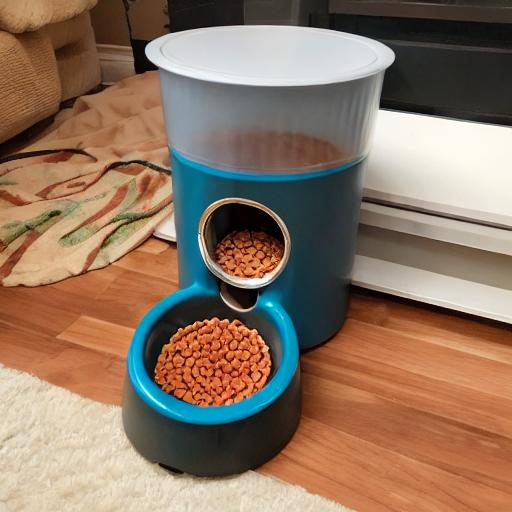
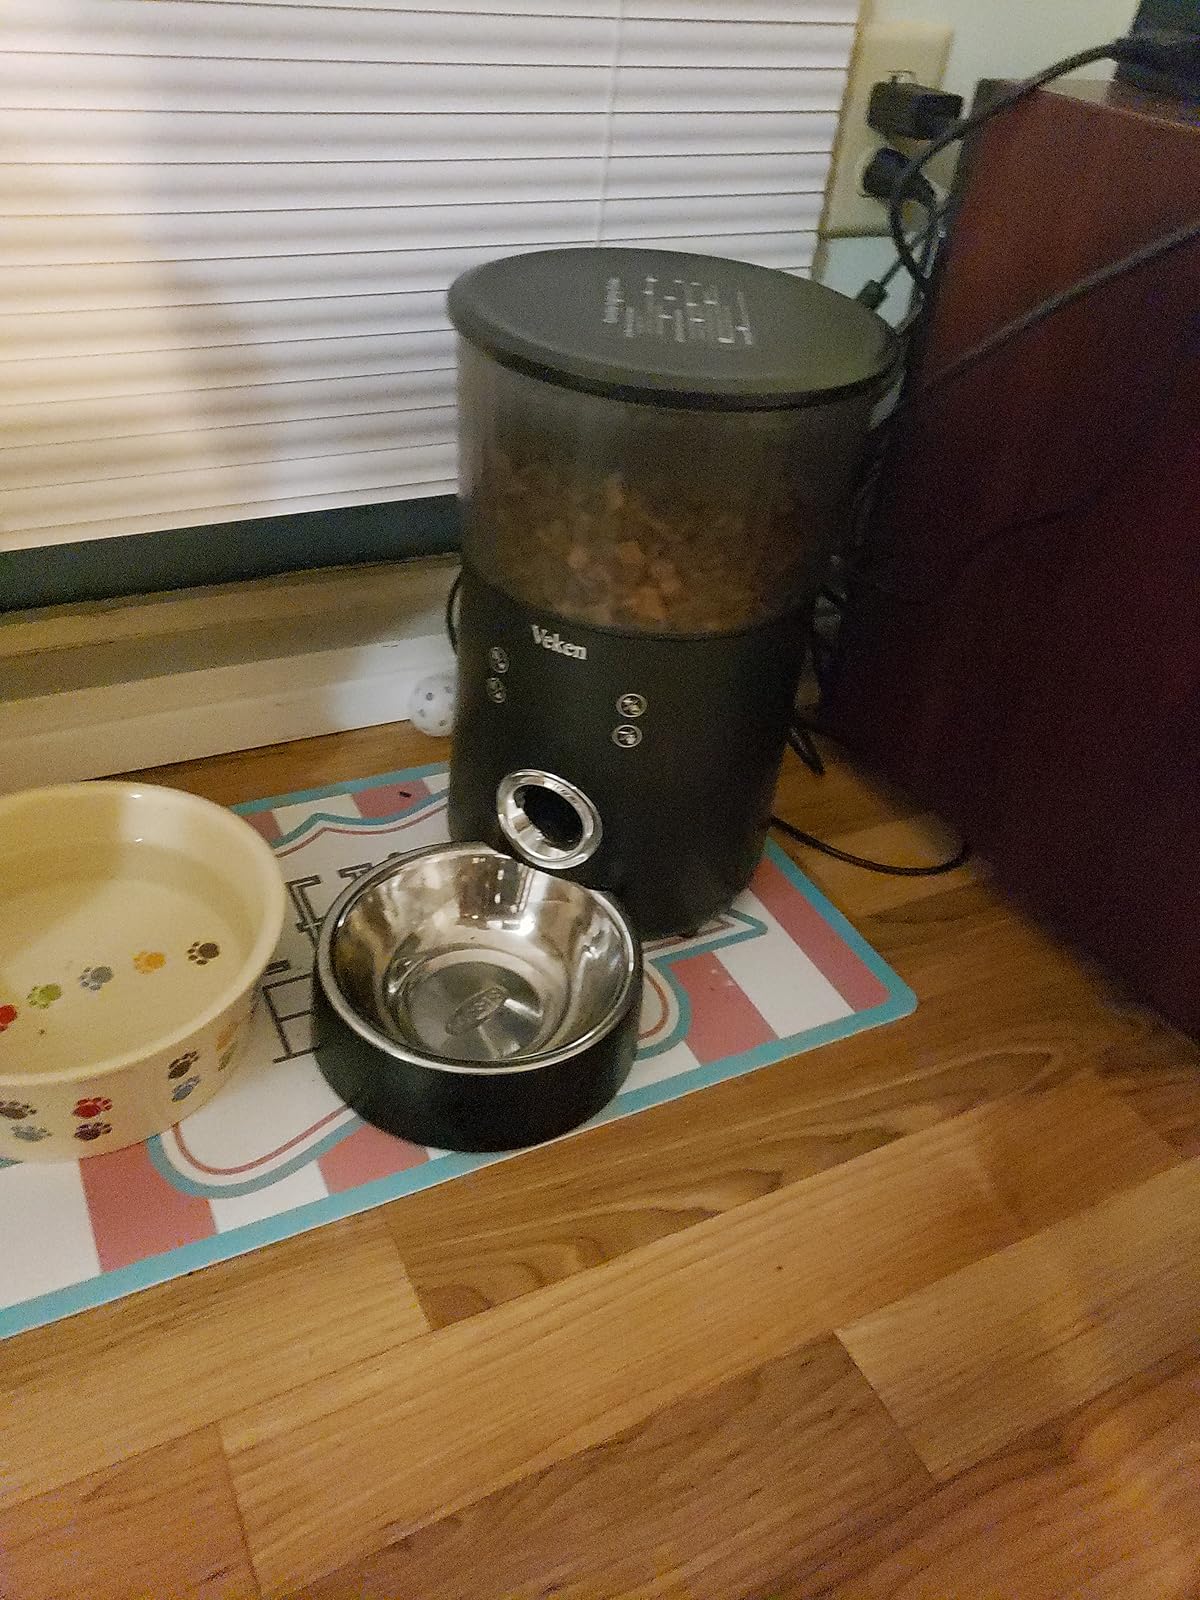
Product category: items_feeder
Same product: no